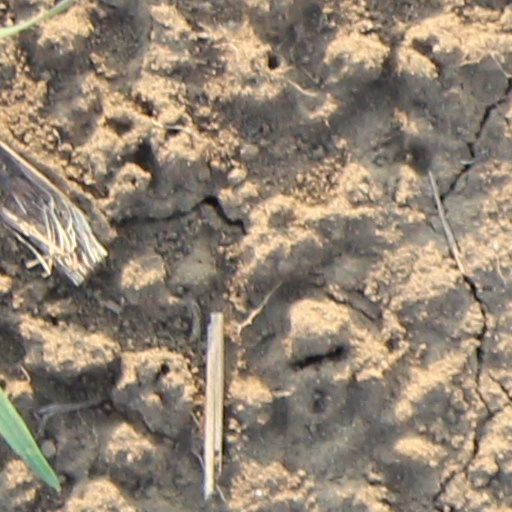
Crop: wheat